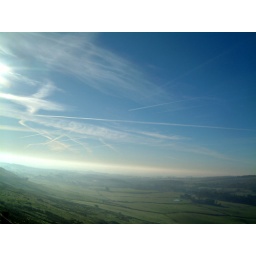
Airplane trails and high cloud in the sky above Forth and Clyde valley, taken from the 'Crow Road' above Lennoxtown